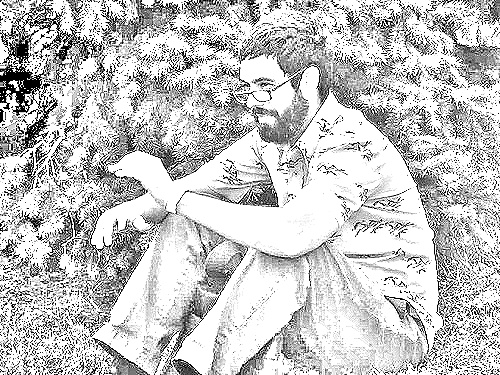
Portrait style: Sketch Portrait